Geelong and Melbourne Railway Company

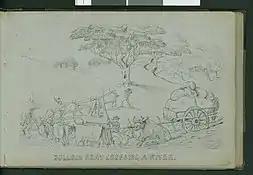

The company stated that the construction purpose is to connect the "two most populous town in the Colony of Victoria" and cooperate with another company building the junction to Williamstown. The railway line's owner declared that the majority of the colony's commerce was "centered within the town now proposed to be united". So, the accomplished reciprocity thanks to the completion of the line would enable citizens to exchange goods such as wool from Williamstown or Geelong to Melbourne with lower resources.